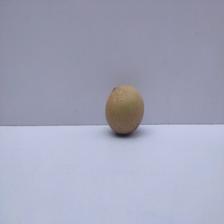
Size: Small